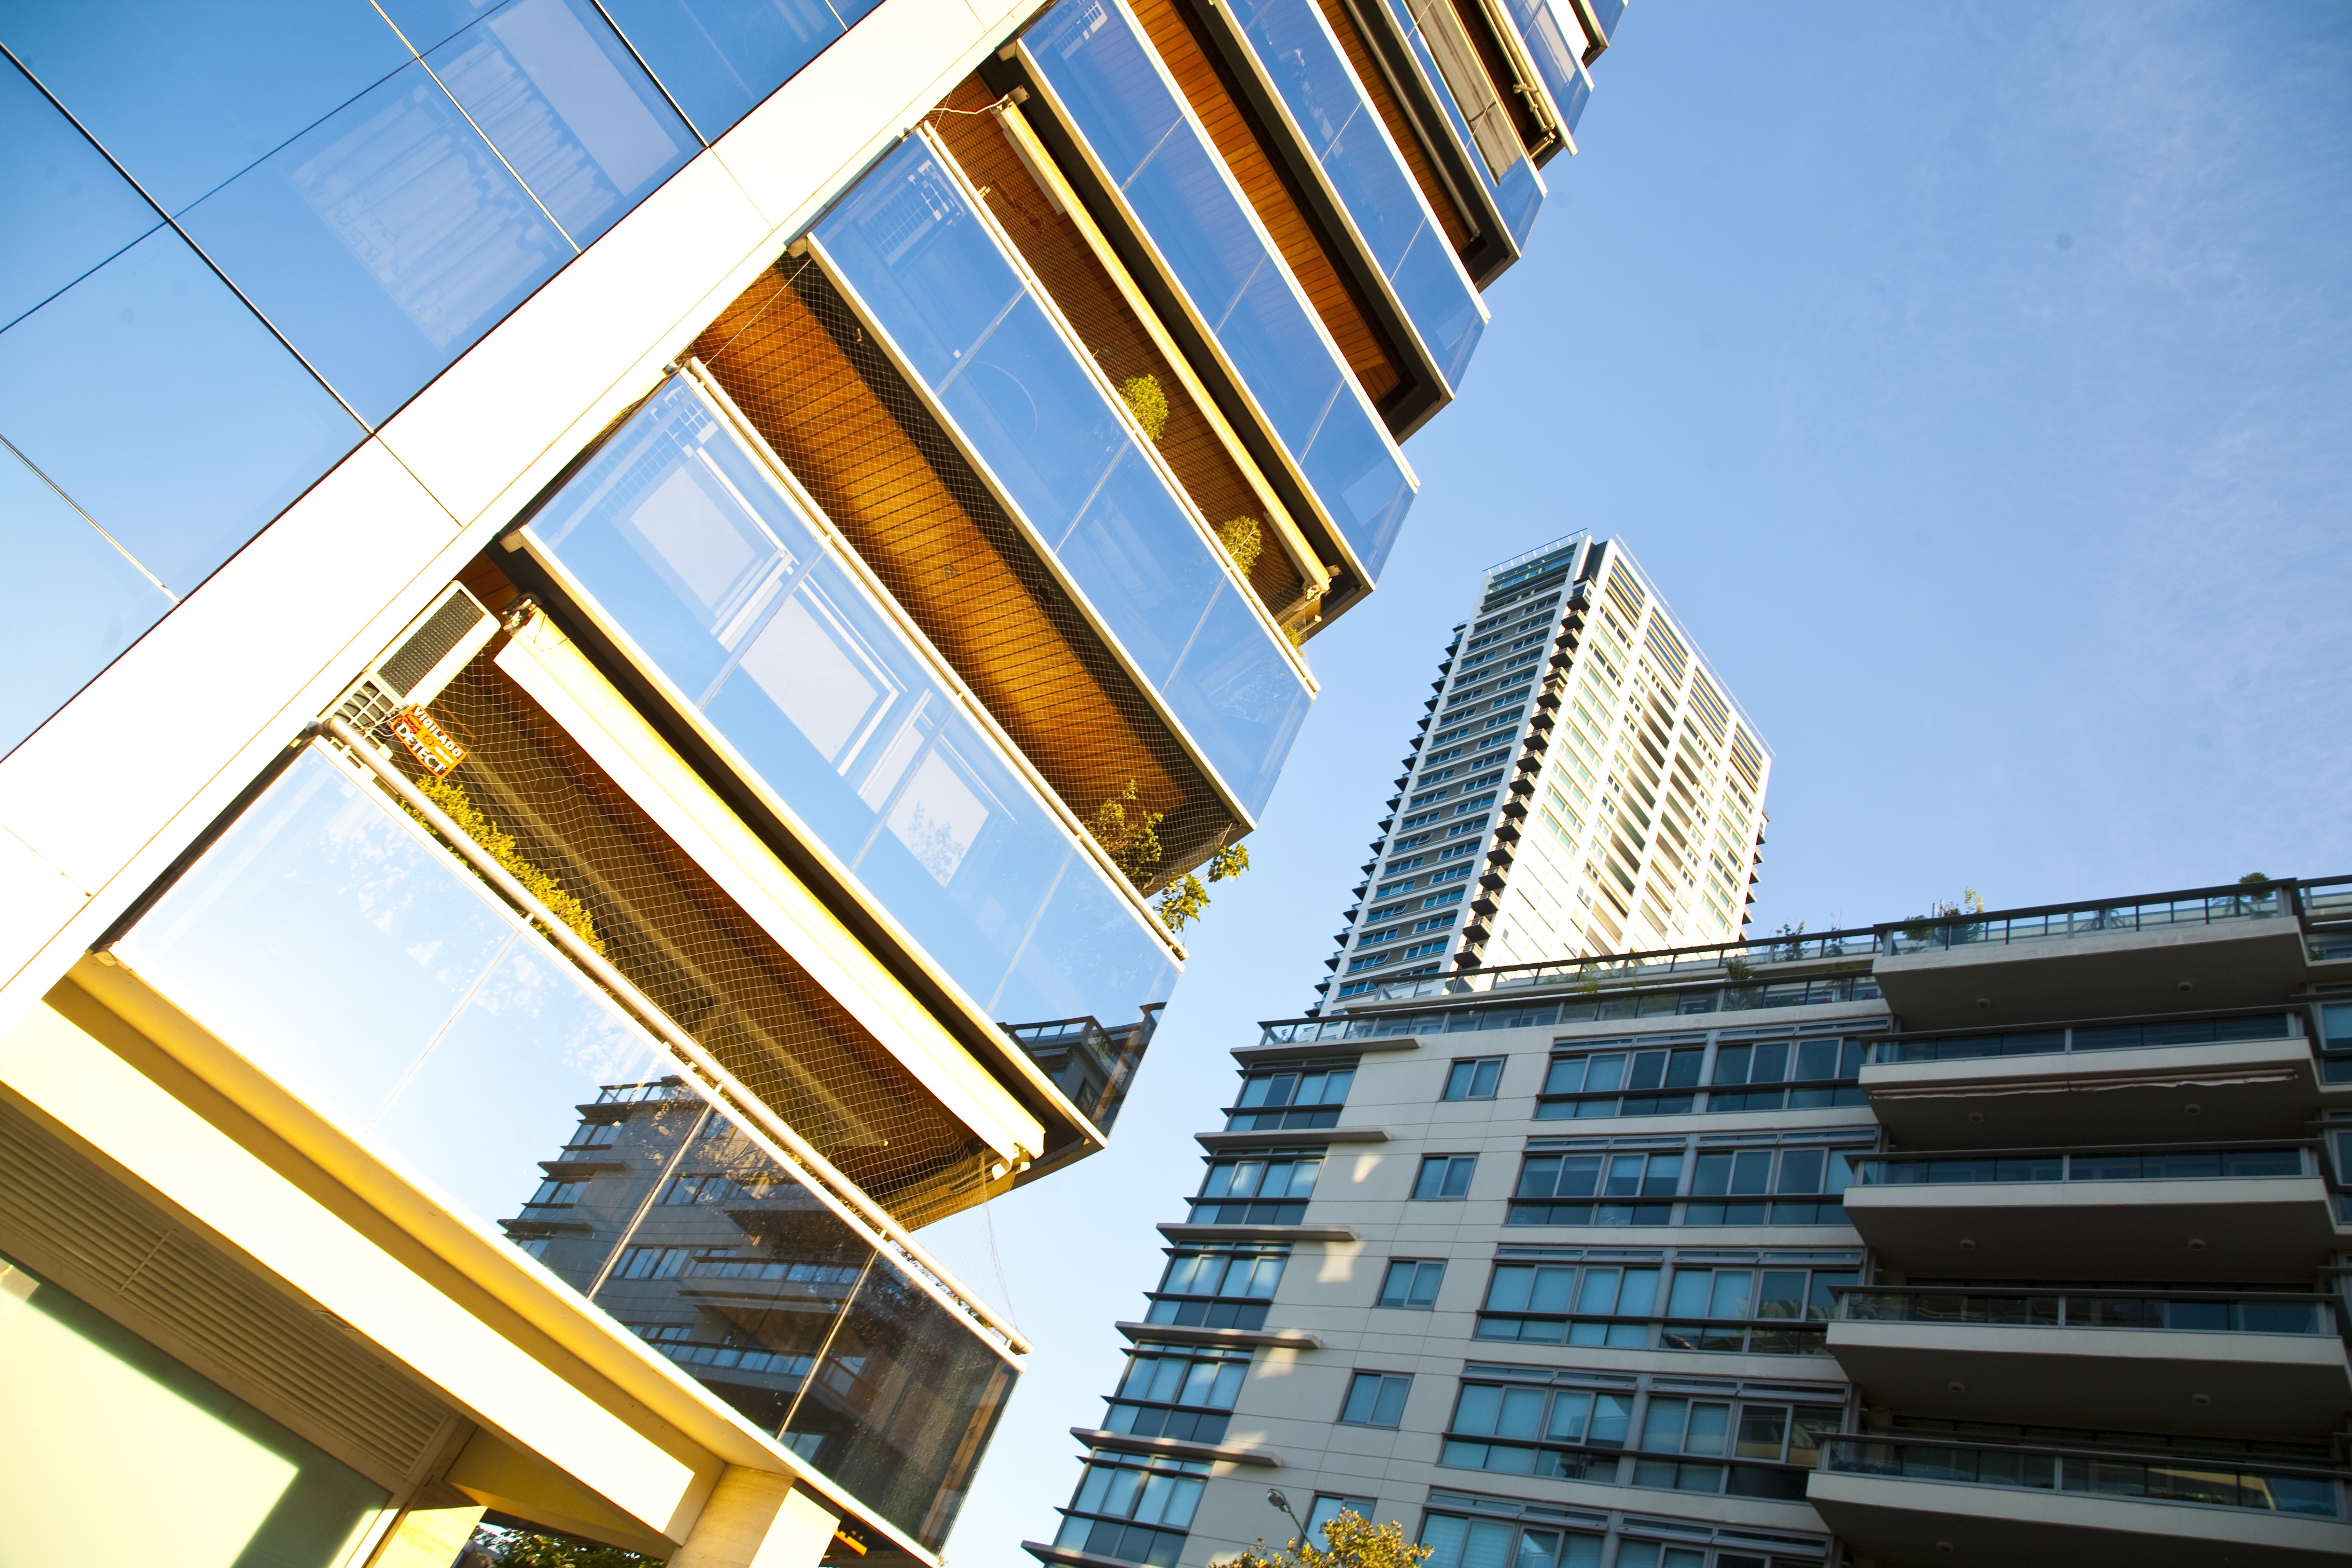
architecture, building, city, skyscraper, downtown, balcony, landmark, facade, tower block, balconies, argentina, headquarters, metropolis, condominium, buenos aires, puerto madero, residential area, window covering